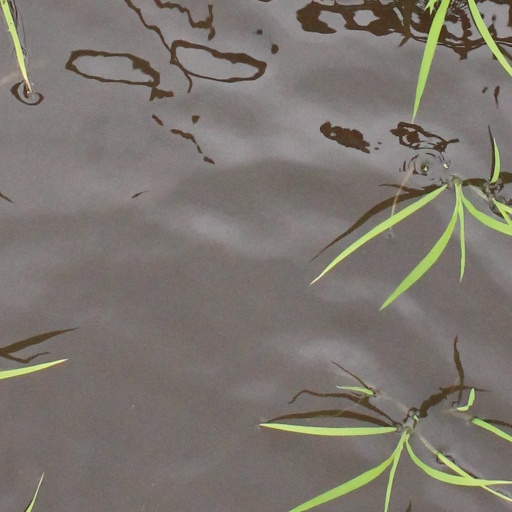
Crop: rice